Launching Place, Victoria

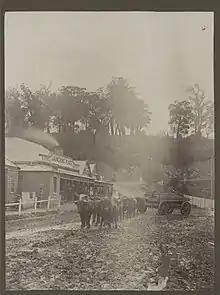
Launching Place, between 1898 and 1918 State Library Victoria H33027/9b

A post office opened on 12 July 1865. It was replaced by one at Hoddles Creek in 1869, but reopened on 1 September 1880, finally closing in 1994.